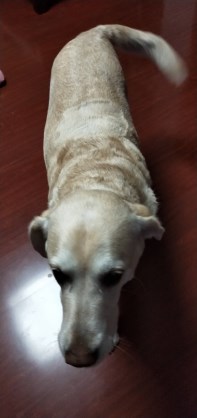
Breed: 3580-n000122-Labrador_retriever